Submarines in the United States Navy

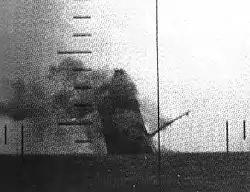
Japanese freighter "Nittsu Maru" sinks after being torpedoed by on 21 March 1943.

Doctrine in the inter-war years emphasized the submarine as a scout for the battle fleet, and also extreme caution in command. Both these axioms were proven wrong after the attack on Pearl Harbor in December 1941. The submarine skippers of the fleet boats of World War II waged a very effective campaign against Japanese merchant vessels, eventually repeating and surpassing Germany's initial success during the Battle of the Atlantic against the United Kingdom.